Jim Mattis

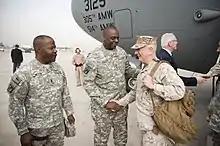
General Lloyd Austin and Command Sgt. Maj. Joseph R. Allen greet Mattis as he arrives in Baghdad for the end-of-mission ceremony in December 2011.

The Pentagon announced on May 31, 2006, that Mattis had been chosen to take command of the I Marine Expeditionary Force, based out of Marine Corps Base Camp Pendleton. On September 11, 2007, Secretary of Defense Robert Gates announced that President George W. Bush had nominated Mattis for appointment to the rank of general to command US Joint Forces Command (USJFCOM) in Norfolk, Virginia. NATO agreed to appoint Mattis as Supreme Allied Commander Transformation (SACT). On September 28, 2007, the United States Senate confirmed Mattis's nomination, and he relinquished command of the I MEF on November 5, 2007, to Lieutenant General Samuel Helland.